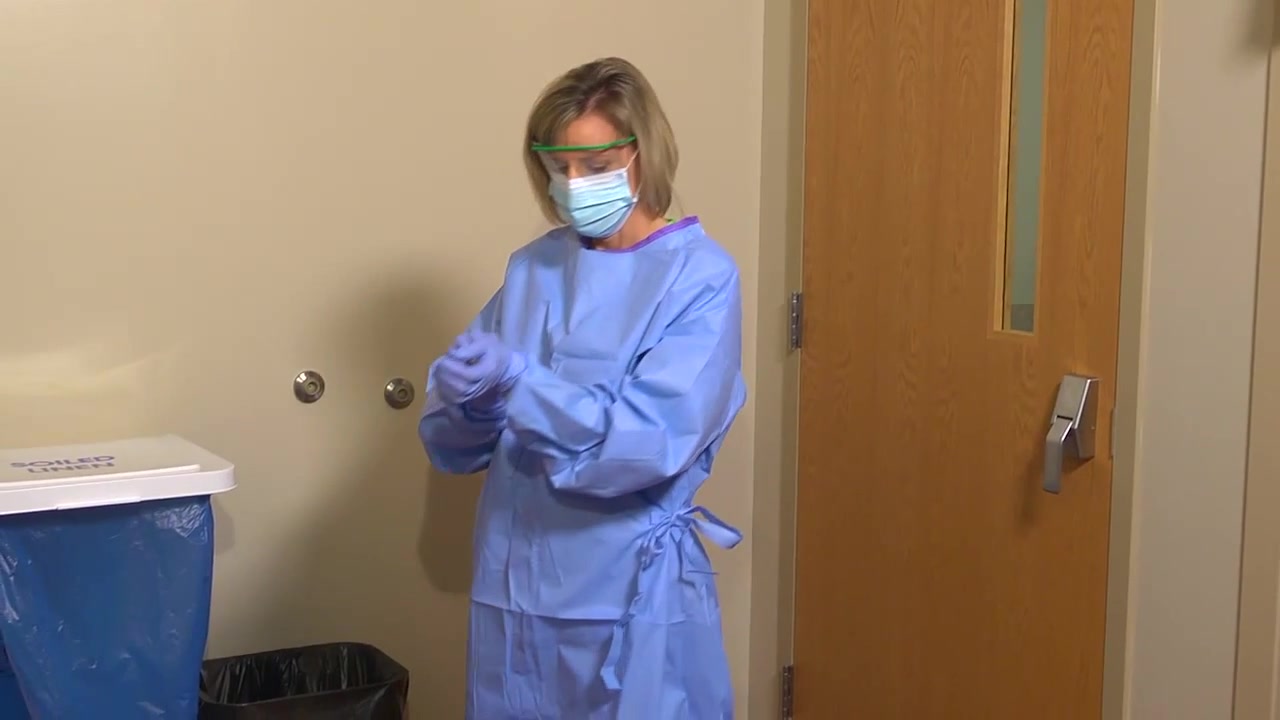
Objects detected:
Coverall
Gloves
Face_Shield
Mask